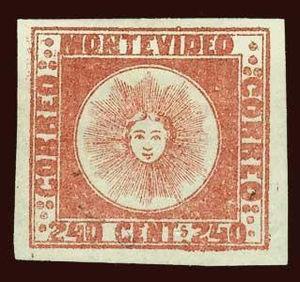
Uruguay 240 c brun-rouge